Cryptoclidus

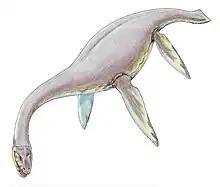
Life restoration of "C. oxoniensis", currently considered a dubious species synonymous with "C. eurymerus"

"Cryptoclidus" was a medium-sized plesiosaur, with the largest individuals measuring up to long and weighing about . The fragile build of the head and teeth preclude any grappling with prey, and suggest a diet of small, soft-bodied animals such as squid and shoaling fish. "Cryptoclidus" may have used its long, intermeshing teeth to strain small prey from the water, or perhaps sift through sediment for buried animals.